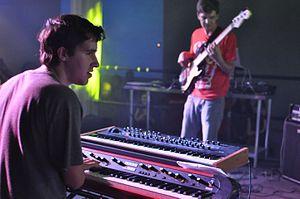
BadBadNotGood est un groupe d'electro-jazz canadien de Toronto, en Ontario.